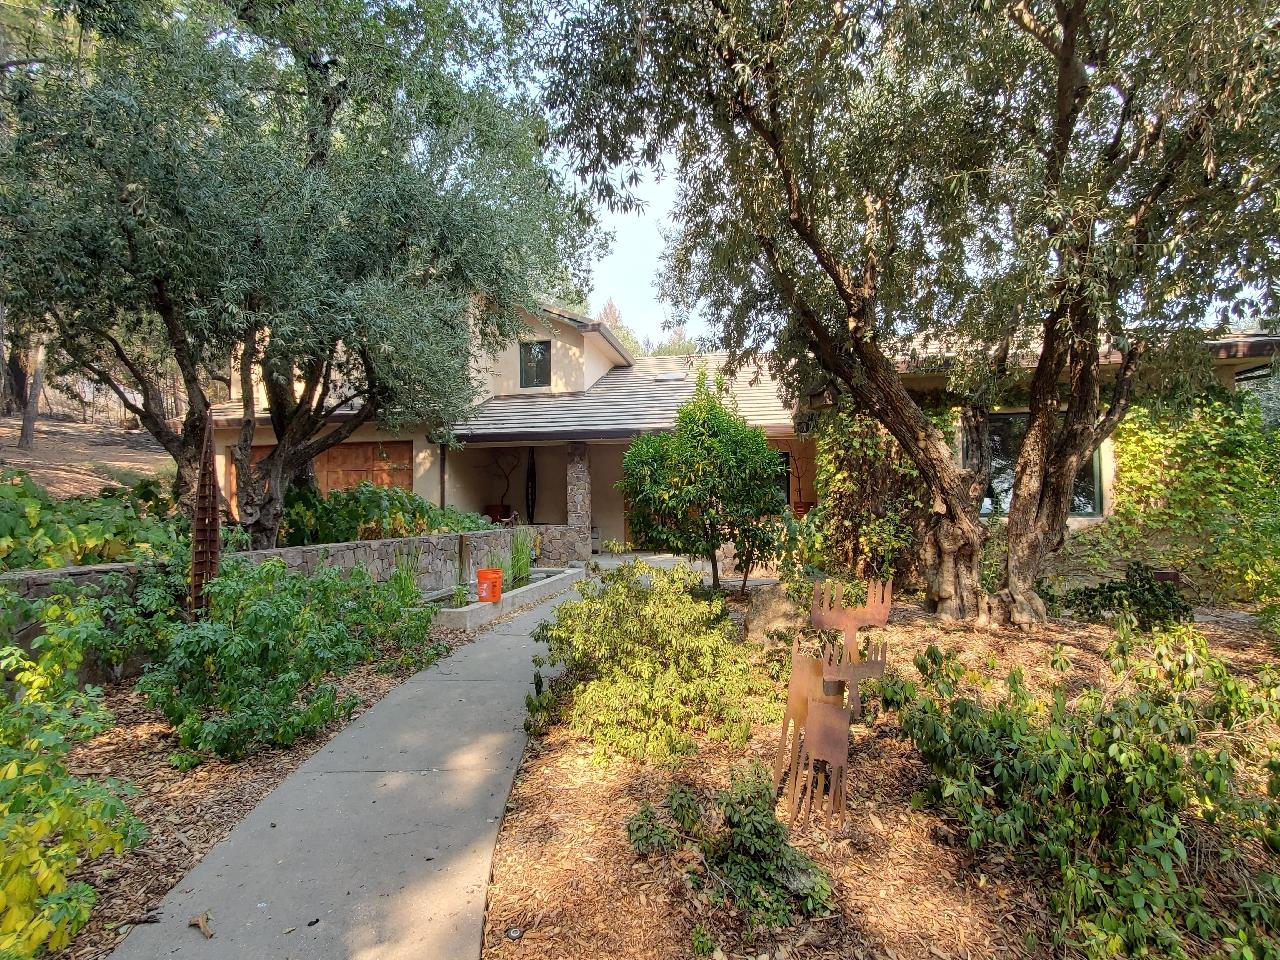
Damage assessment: no_damage